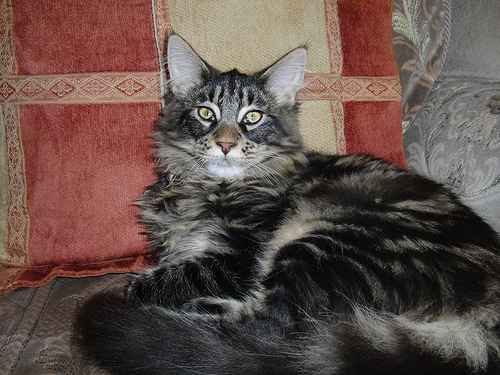
Animal: cat
Breed: maine_coon